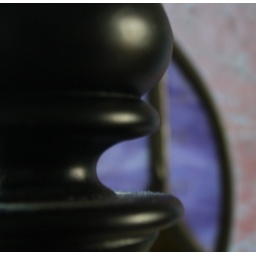
Candlestick by stain glass window